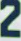
Number: 2